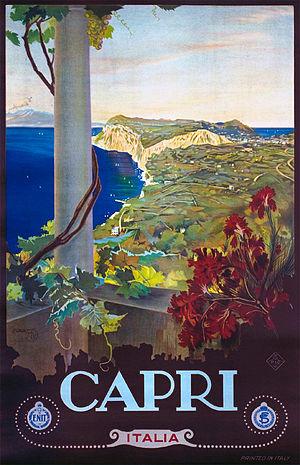
Capri est une île italienne de la mer Tyrrhénienne située dans la baie de Naples, en face de la péninsule de Sorrente.